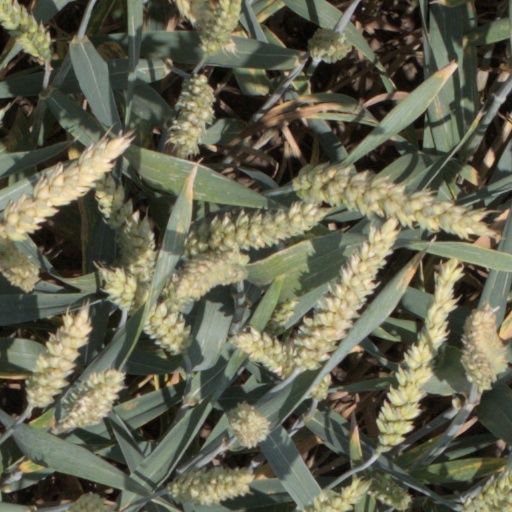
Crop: wheat